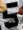
Number: 5